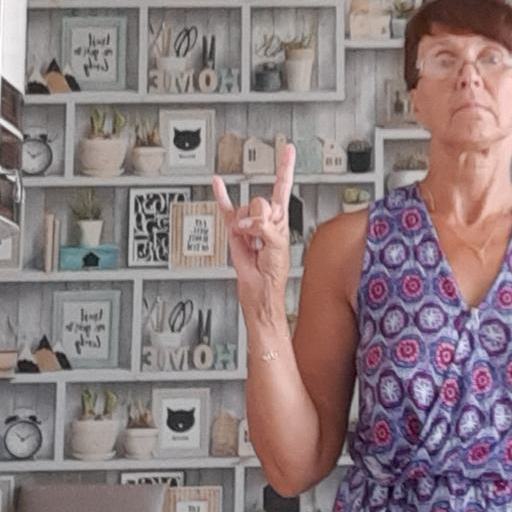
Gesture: rock